Carmen Comes Home

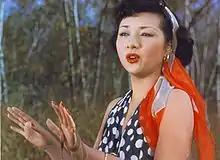
Hideko Takamine as Carmen

is a 1951 Japanese comedy film directed by Keisuke Kinoshita. It was Japan's first feature length colour film.